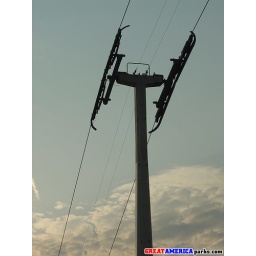
Von Roll tower against the sky